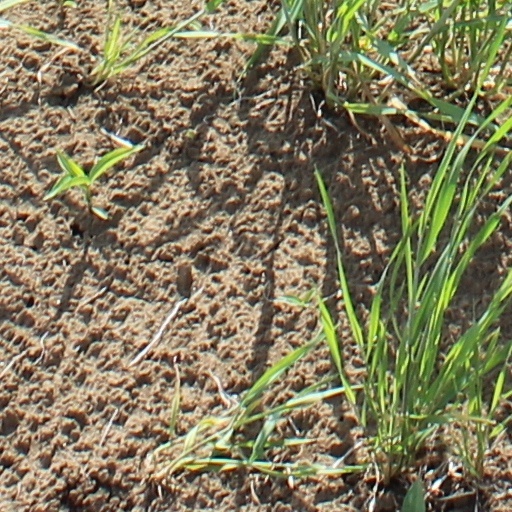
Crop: wheat